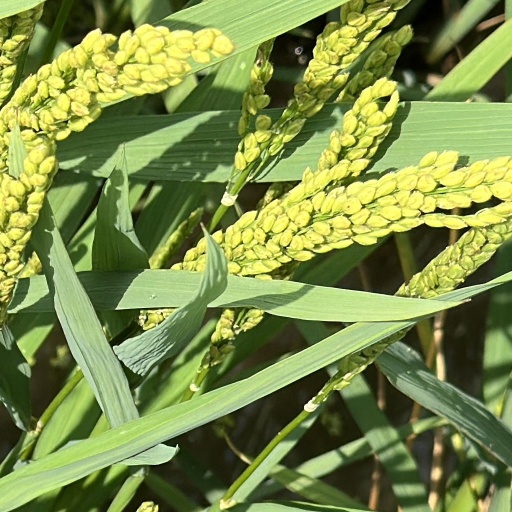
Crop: rice